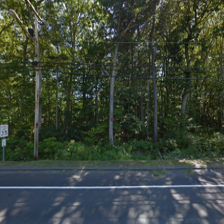
Label: streetView